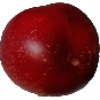
Label: Nectarine 1